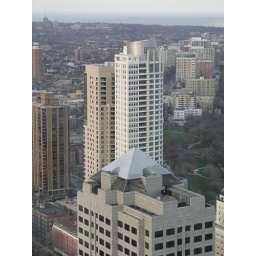
View from the 60th-ish floor of the tallest building in Wisconsin!